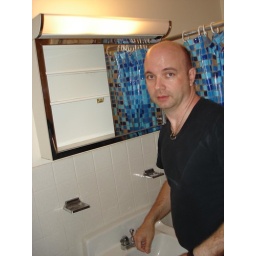
Erik's room in Flint. Only one door on the medicine cabinet :-(